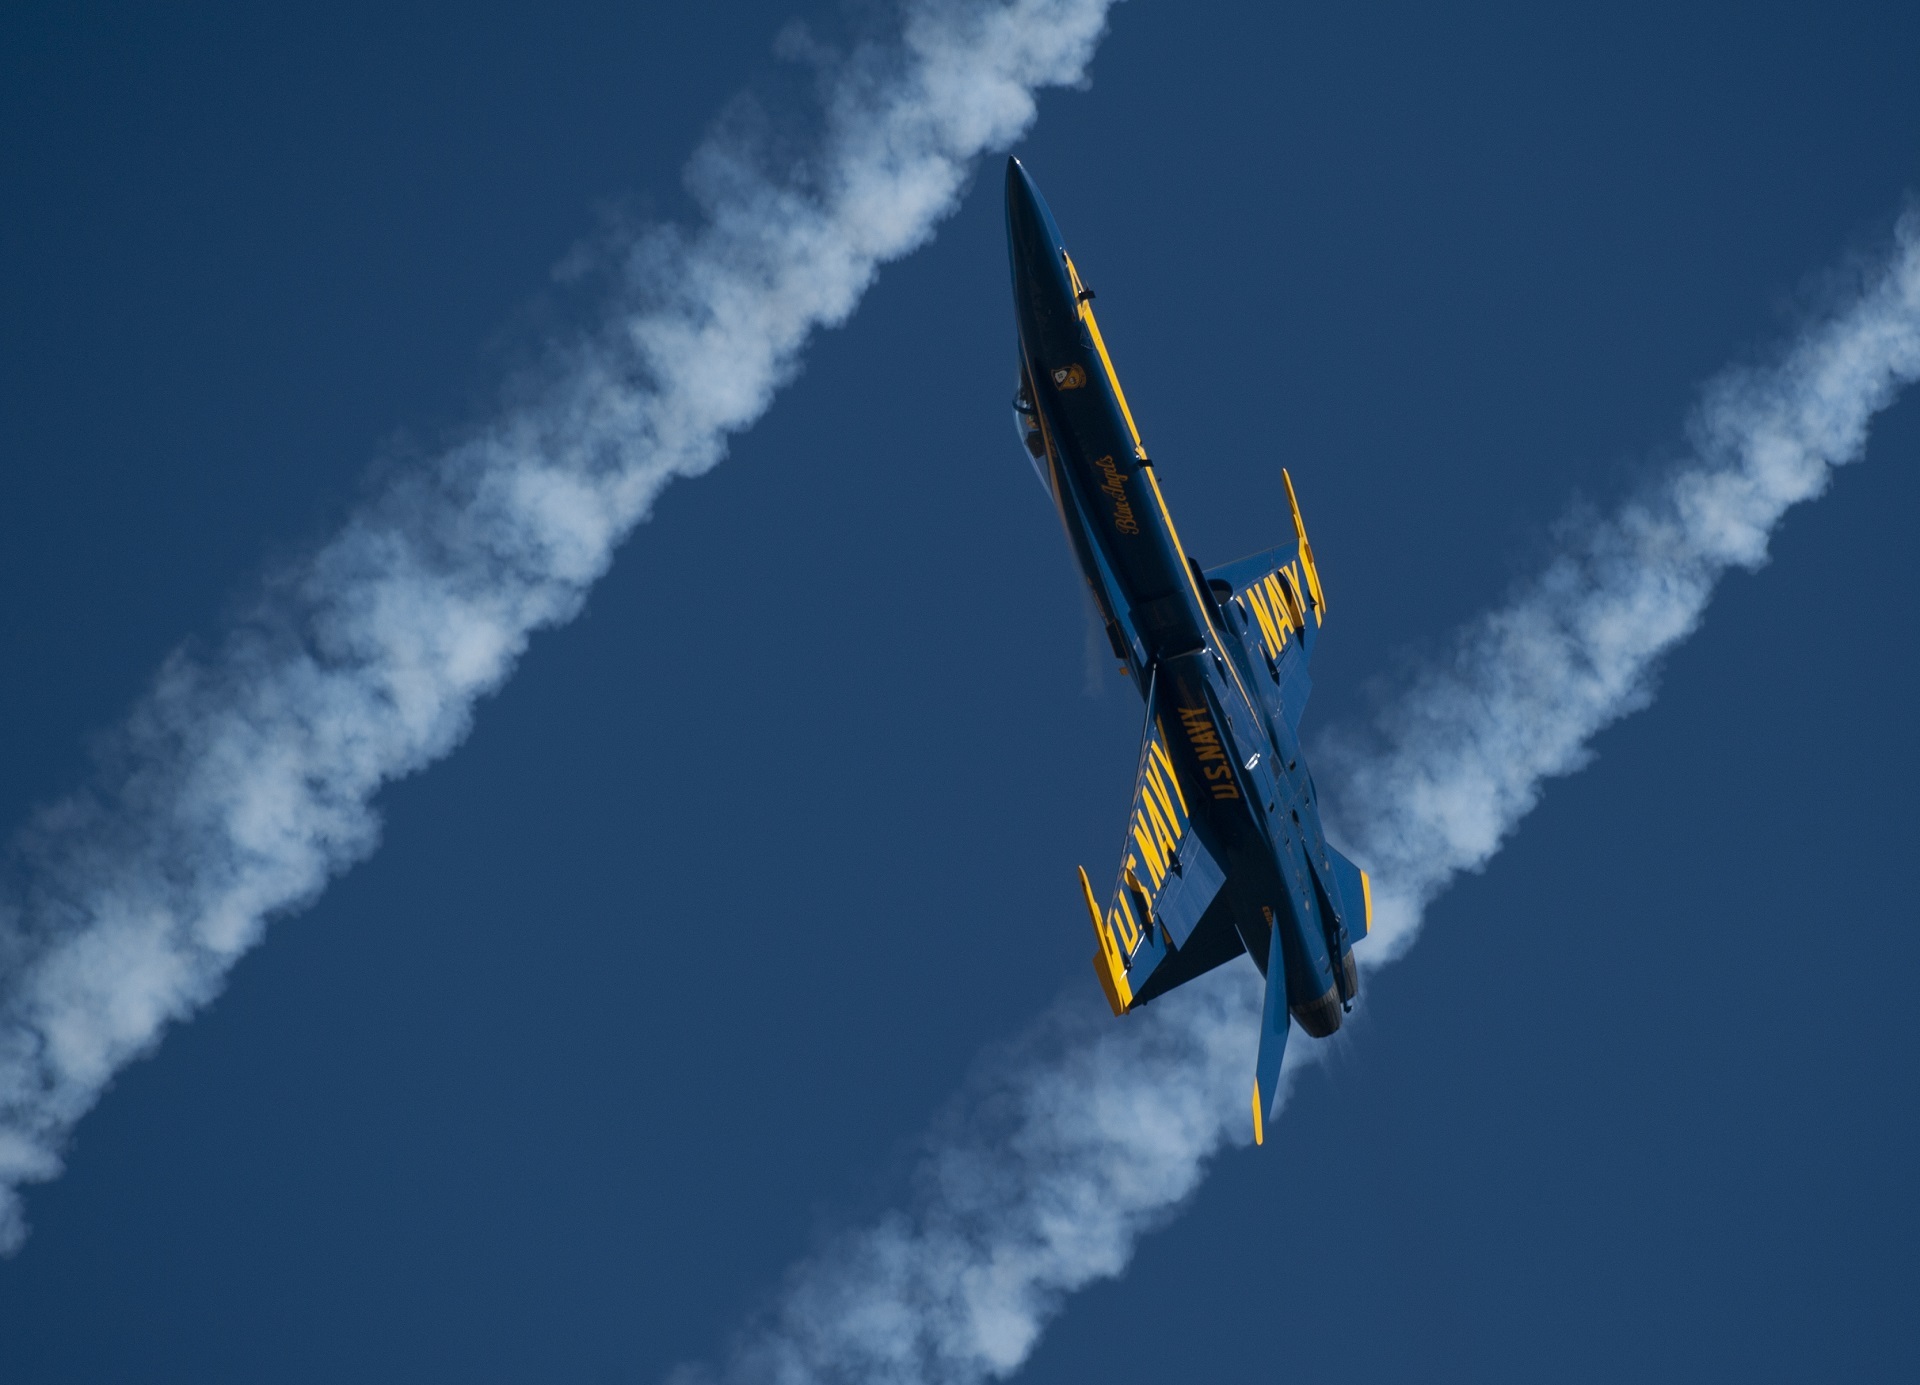
wing, cloud, group, sky, airplane, aircraft, vehicle, aviation, flight, usa, blue, skill, team, airplanes, performance, teamwork, navy, planes, jets, blue angels, air show, air force, demonstration squadron, aerobatics, team work, fighters, atmosphere of earth, general aviation